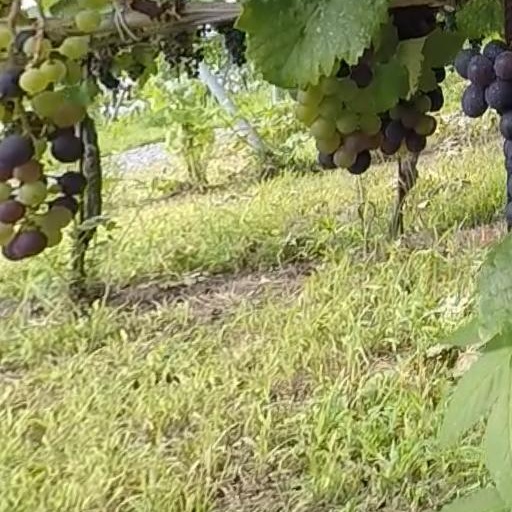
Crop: grape